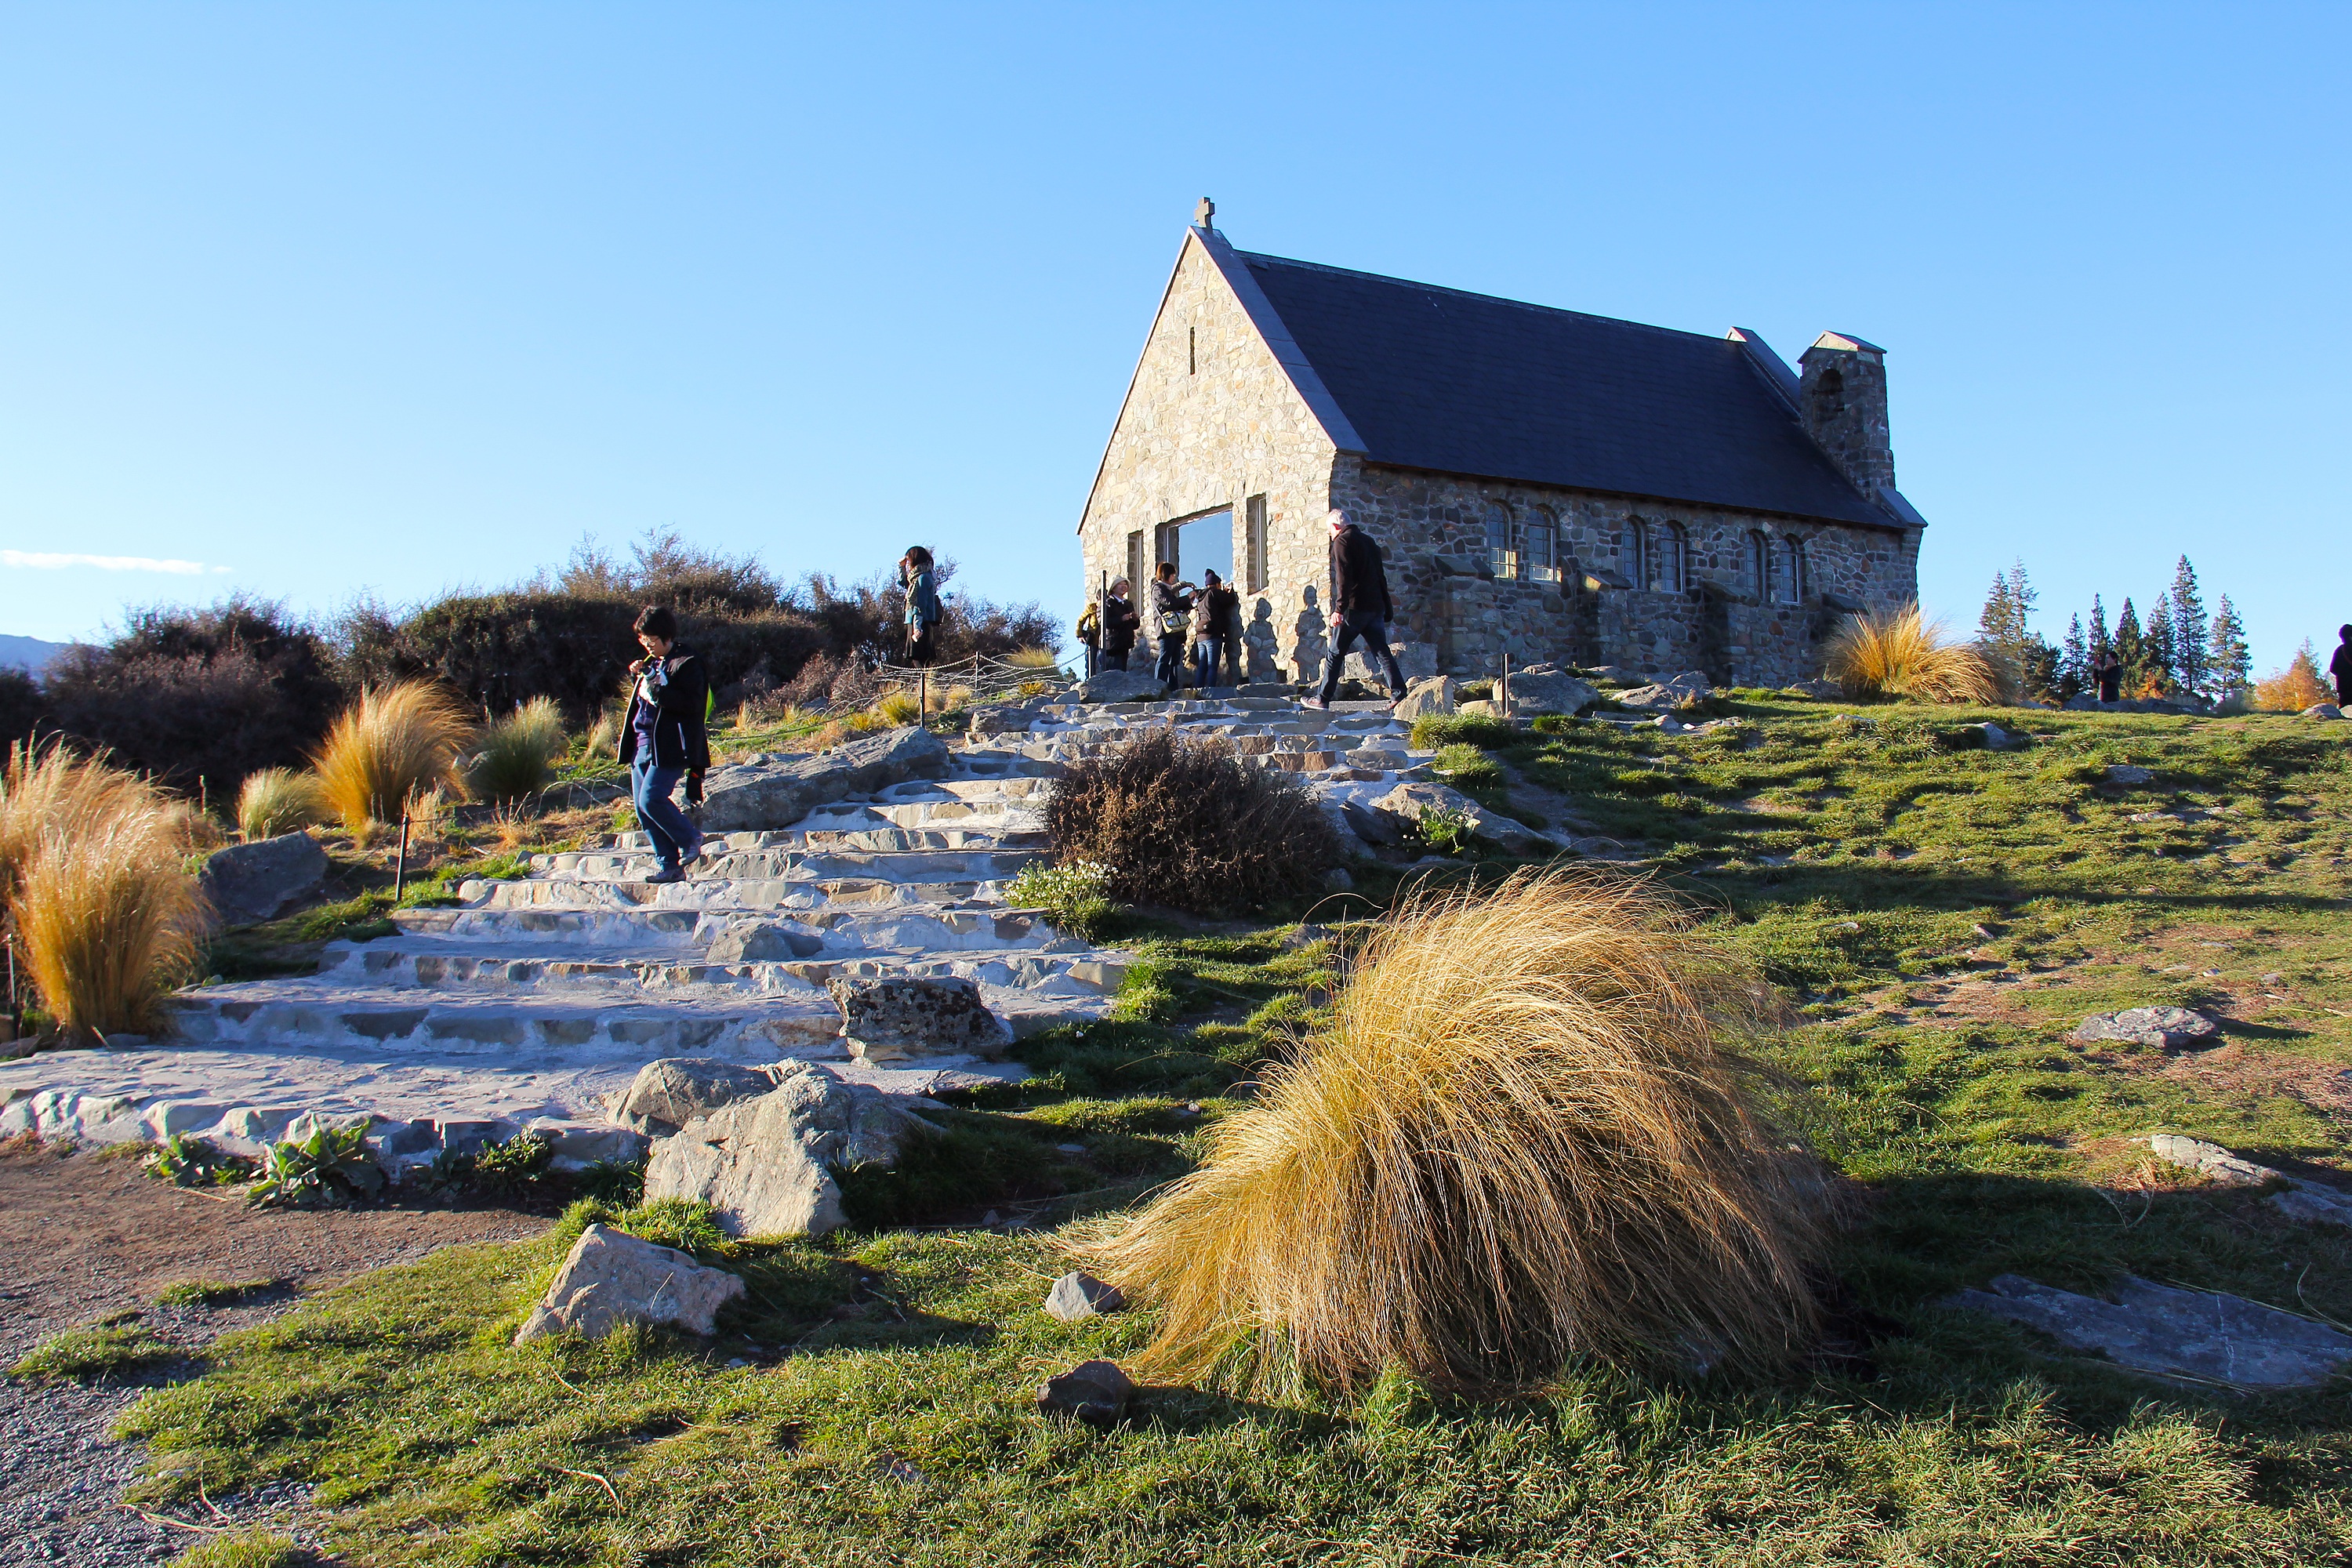
landscape, tree, grass, cold, farm, fall, flower, lake, hut, autumn, church, historic, colorful, colors, new zealand, beauty, amazing, beautiful, famous, autumn leaves, popular, rural area, church of the good shepherd, lake tekapo